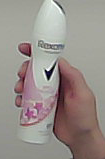
Product: rexona_spray